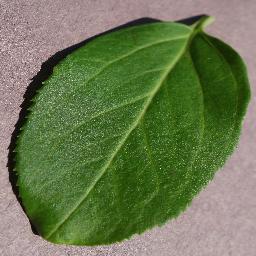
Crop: cherry
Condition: (including_sour)_healthy